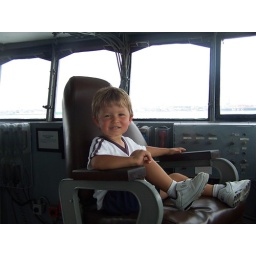
Sitting in the captain's chair on the bridge